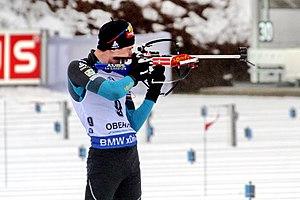
Quentin Fillon Maillet, né le 16 août 1992 à Champagnole, est un biathlète français. Issu d'une famille de skieurs, il commence sa jeune carrière au ski club de Saint-Laurent-en-Grandvaux. C'est en 2012 qu'il réalise ses premières courses en IBU Cup où il réalise rapidement de très bons résultats, ce qui lui permet d'être sélectionné en équipe de France pour la saison 2013-2014 et de devenir titulaire indiscutable en 2014-2015, remportant notamment des victoires avec les relais hommes et mixte. Après avoir obtenu douze podiums individuels, il signe la première victoire de sa carrière en Coupe du monde le 27 janvier 2019 à l'arrivée de la mass-start d'Anterselva, avant de remporter ses premières médailles individuelles aux championnats du monde à Östersund 2019, en terminant troisième du sprint et de la poursuite. Lors des championnats du monde à Antholz-Anterselva l'année suivante, il gagne deux nouvelles médailles d'argent sur le sprint et la mass-start, ainsi qu'une médaille d'or avec le relais homme.